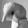
ASL letter: Q